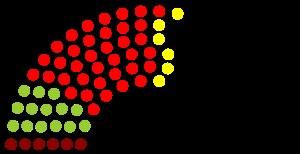
Cette liste présente les 110 membres de la 19ᵉ législature du Landtag de Hesse au moment de leur élection le 22 septembre 2013 lors des élections régionales de 2013 en Hesse. Elle présente les élus du land et précise si l'élu a été élu dans le cadre d'une des 55 circonscriptions de manière directe, ou par le scrutin proportionnel de Hare.